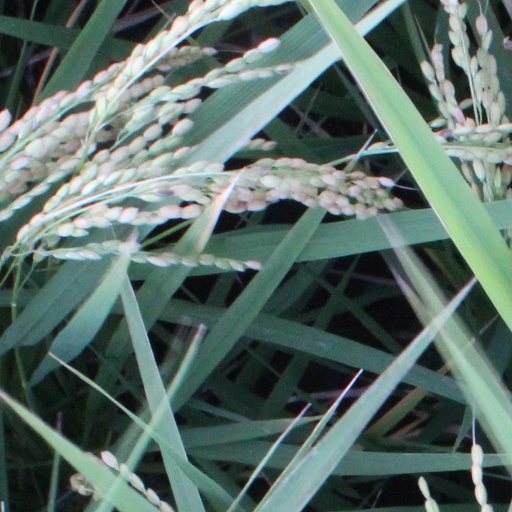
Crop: rice